Narechenski Bani

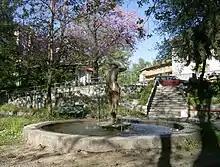
Narechen Baths

Narechen, also called Narechenski Bani, is a village in Plovdiv Province, central Bulgaria. it had 719 inhabitants. It is set amid a pine forest on the Asenitsa River (formerly named the Chepelare River) in the Rhodope mountains, 42 km southwest of Plovdiv. The village is notable for its hypothermal mineral springs which was transformed into a spa resort.